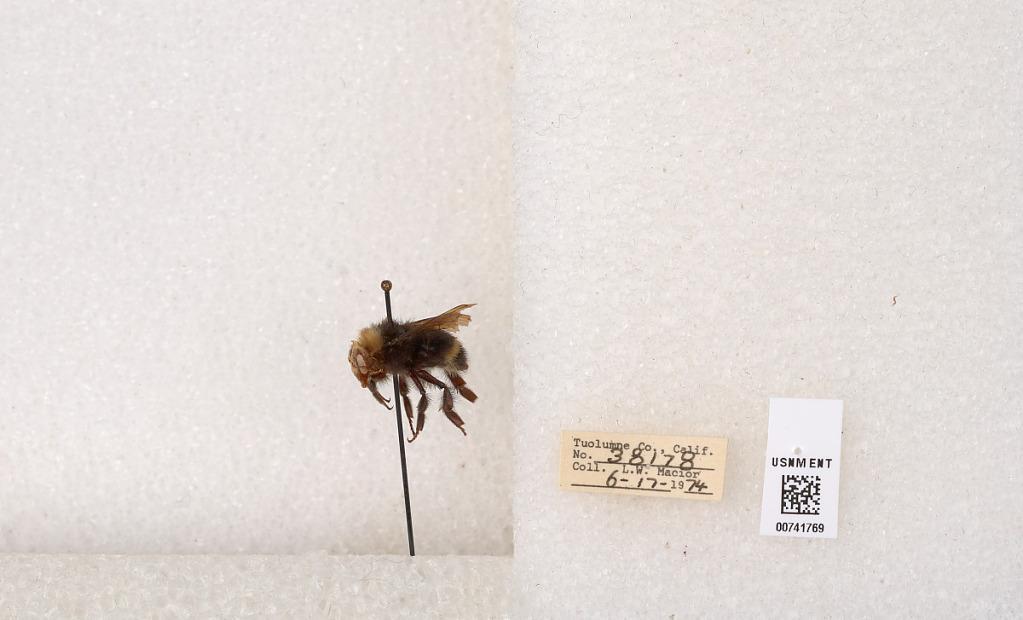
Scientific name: Bombus (Pyrobombus) vosnesenskii Radoszkowski
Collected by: L. Macior
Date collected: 1974-6-17
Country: United States
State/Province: California
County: Tuolumne
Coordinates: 37.9712, -120.228